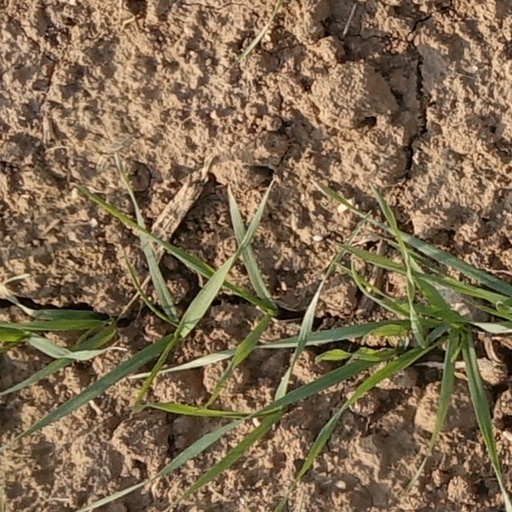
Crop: wheat